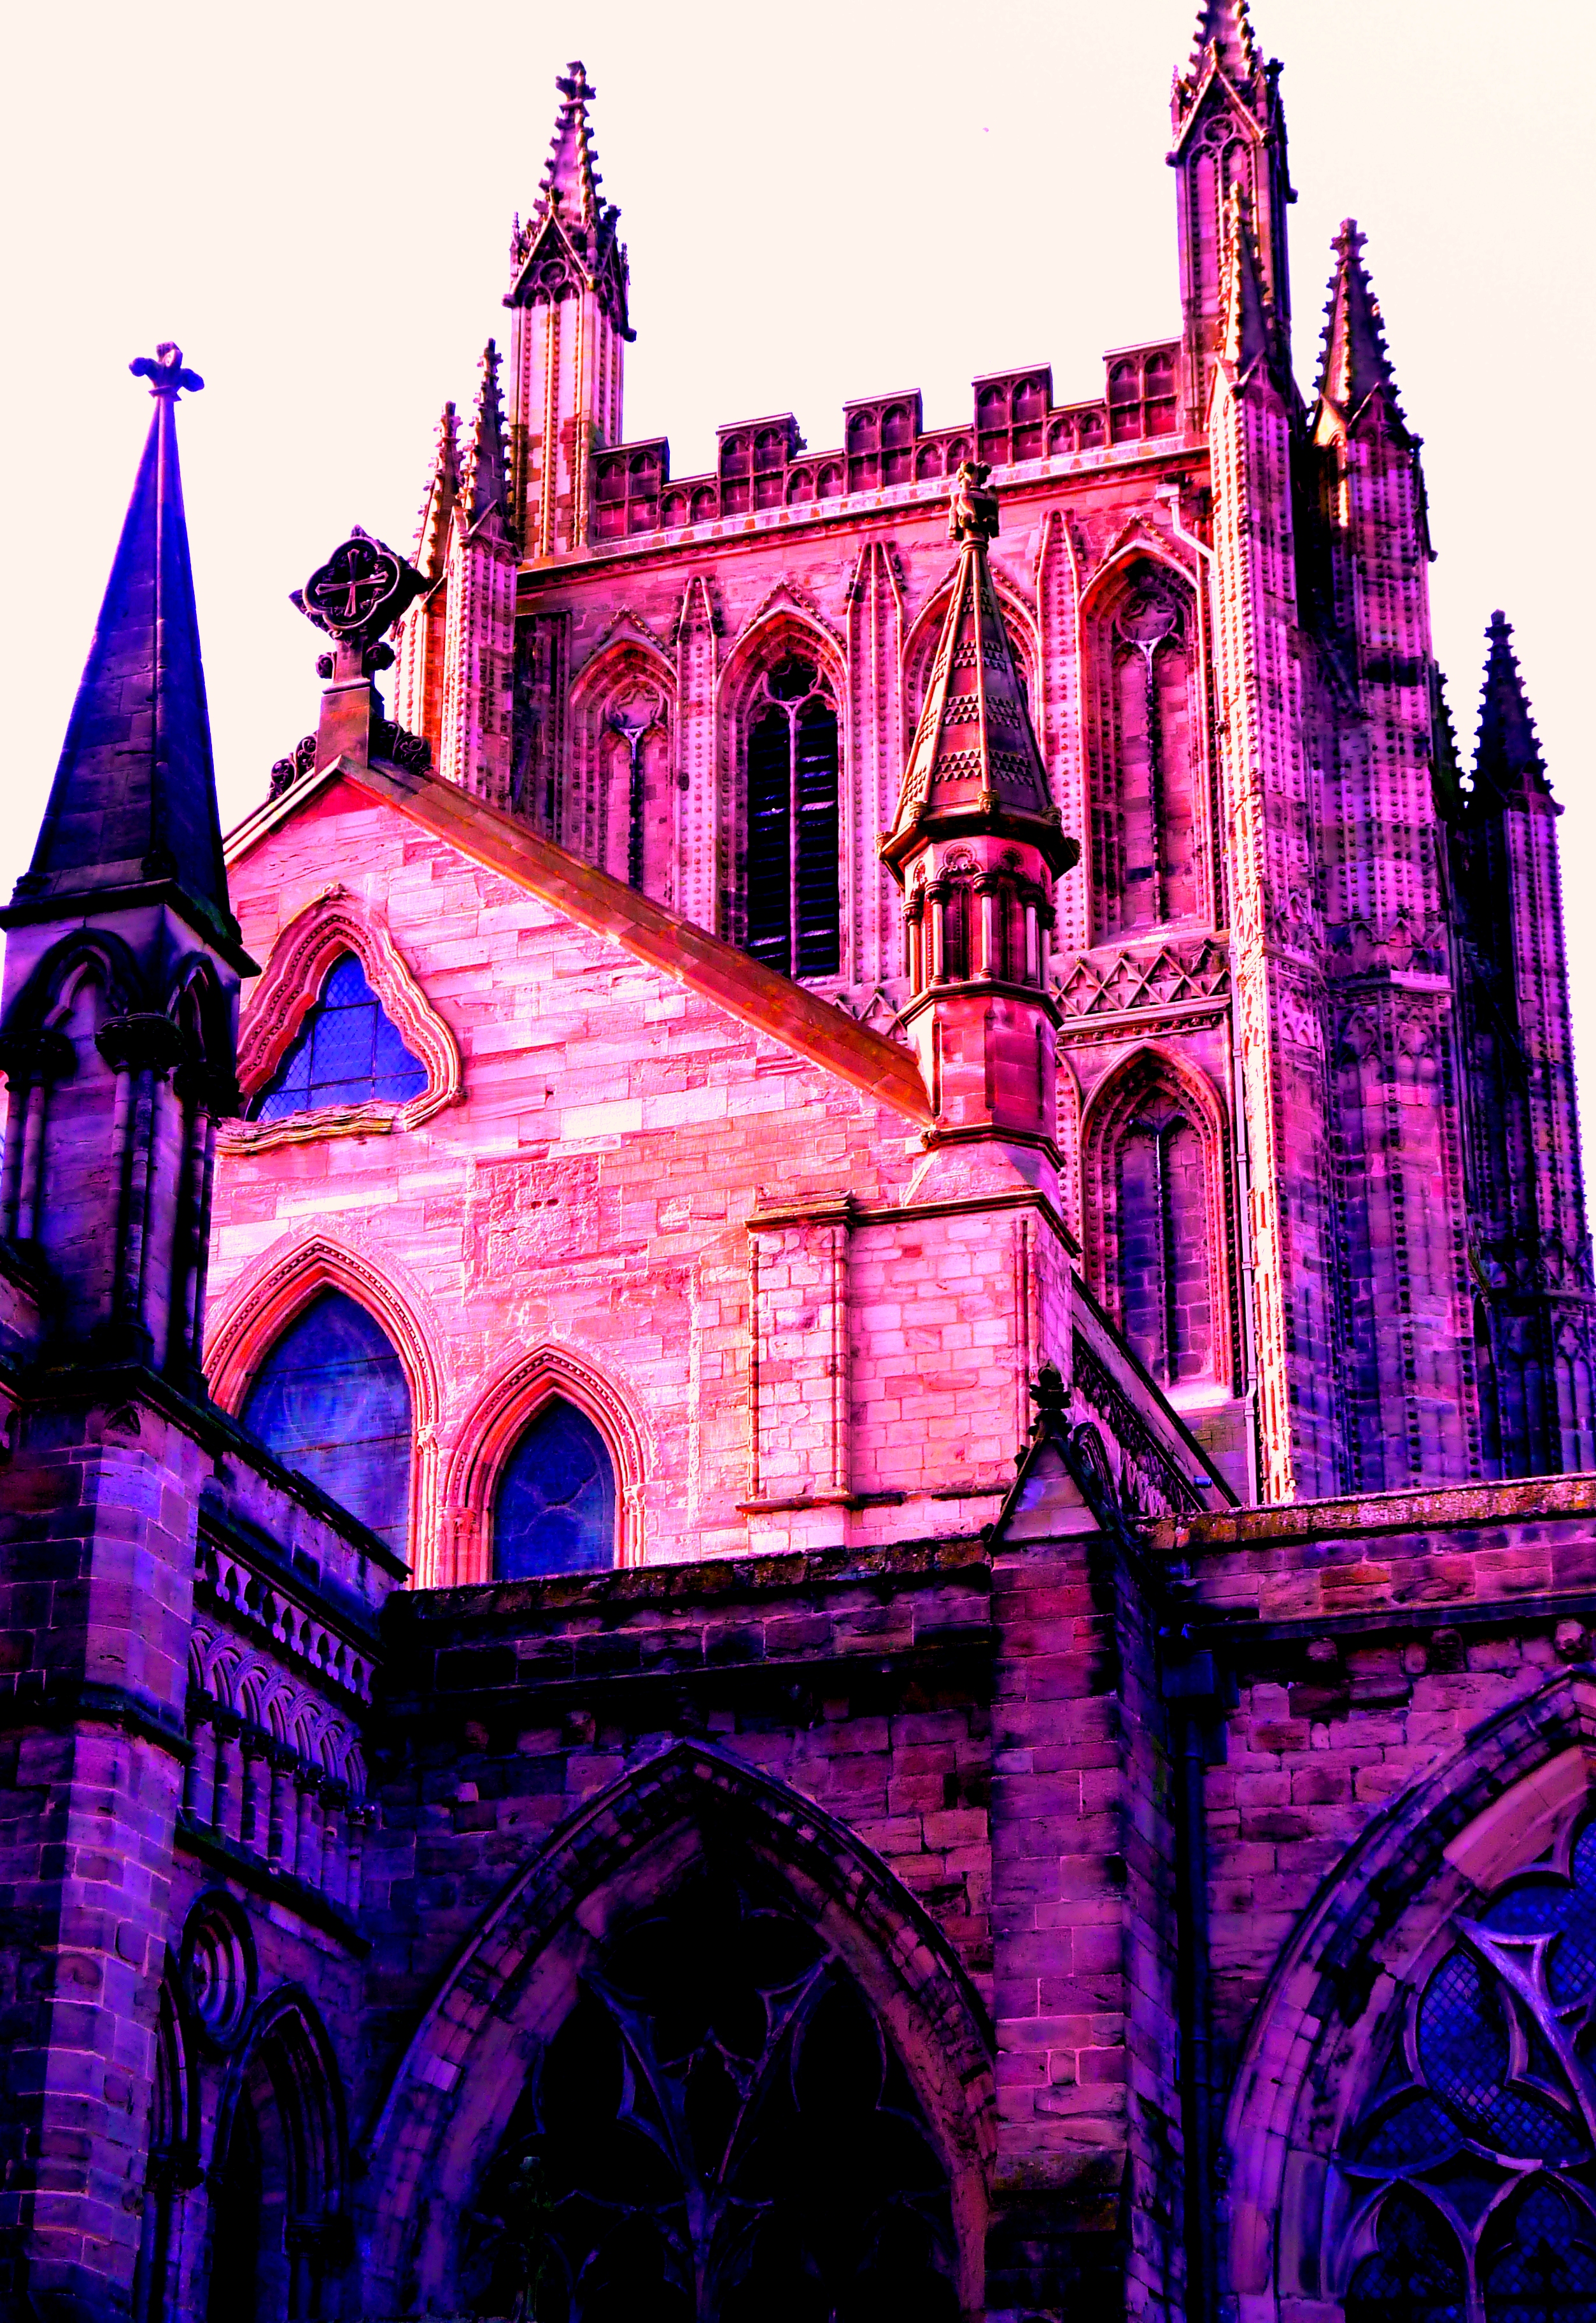
light, building, city, stone, cityscape, tower, landmark, facade, church, cathedral, pink, door, place of worship, colour, picture, image, herefordshire, hereford, vividstriking, metropolis, dazzlingshot, dailyshoot2013, anawsomeshot, cathedrallight, hereforduk, gothic architecture